Dražen Petrović

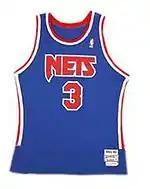
Petrović's Nets jersey; his number 3 was retired by the team following his death.

On 23 January 1991, Petrović became a member of the New Jersey Nets. He joined a team that had not reached the playoffs since 1986, but had rookie Derrick Coleman, the number one selection from the 1990 draft. He was immediately given a role on the floor, with 20.5 minutes per game. His scoring over the remaining 43 games increased to 12.6 points per game, one of the league's best points-per-minute ratios. The following year, he and Coleman were joined by Kenny Anderson, giving the team a third talented new addition, and forming was expected to grow into a "big three". Petrović was made a starter for the 1991–92 season, his first full season with the Nets. "Petro", as the Americans had dubbed him, did not miss a single game. On 13 March 1992, Petrović scored 39 points while shooting 65% from the field, and 100% (3 of 3) from 3 point range, in a 110–108 win against the Boston Celtics. His determination, hard work and aggressive on-court demeanor established him as a team leader. In 36.9 minutes on the floor he averaged 20.6 points. Petrović led the Nets in field-goal shooting and free-throw shooting, and his field goal percentage of 51% placed him near the top of all NBA guards. More importantly, his success translated into success for the team. The Nets made the playoffs, recording 14 more wins than the previous year. On 23 April 1992, in Game 1 of their first round matchup against the Cleveland Cavaliers, Petrović scored a playoff career-high 40 points. The Nets would eventually lose the best of 5 series 3 games to 1. The following season saw Petrović increase his scoring average to 22.3 ppg, 11th best in the league.